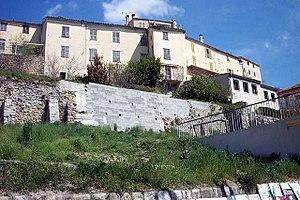
La Penne est une commune française située dans le département des Alpes-Maritimes, en région Provence-Alpes-Côte d'Azur.